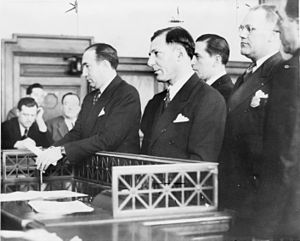
Murder, Inc. / Optrevling og ophør
Louis "Lepke" Buchalter, på anklagebænken under domsafsigelsen den 2. december 1941
"Murder Inc. var pressens navn for en amerikansk gangsterorganisation, der eksisterede i 1930'erne og 1940'erne. Organisationen fungerede som ""den udøvende gren"" af den amerikanske mafia. Organisationen var baseret i Brooklyn i New York men opererede over hele USA og likvidrede mellem 400 og 1.000 personer under sin eksistens. Organisationens navn ""Murder, Inc."" blev givet af pressen og blev aldrig anvendt af organisationens medlemmer. Majoriteten af medlemmerne var rekrutteret blandt New Yorks jødisk-amerikanske og italiensk-amerikanske befolkning. Murder, Inc. var i en stor del af sin levetid ledet af gangsteren Louis ""Lepke"" Buchalter og senere af Albert ""The Mad Hatter"" Anastasia.